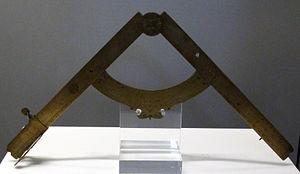
Le compas de proportion de Galilée est un compas de proportion conçu par Galilée et conservé au Museo Galileo à Florence.